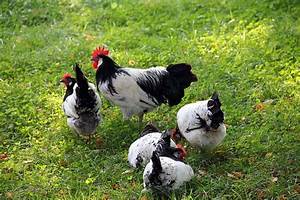
Label: gallina